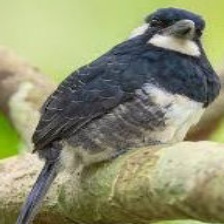
Species: BLACK BREASTED PUFFBIRD
Scientific name: NOTHARCHUS PECTORALIS